Tom Roberts (Ohio politician)

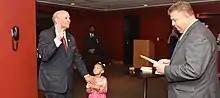

On September 9, 2017, the Ohio Conference NAACP held its biennial election with terms commencing on September 9, 2017, and expiring on September 14, 2019. Roberts, 2nd Vice President of the Dayton Unit of the National Association for the Advancement of Colored People NAACP, was elected to serve as President of the Ohio Conference NAACP. Roberts defeated Arlene Anderson, Secretary of the Cleveland Unit NAACP and received 68.85% of the votes.